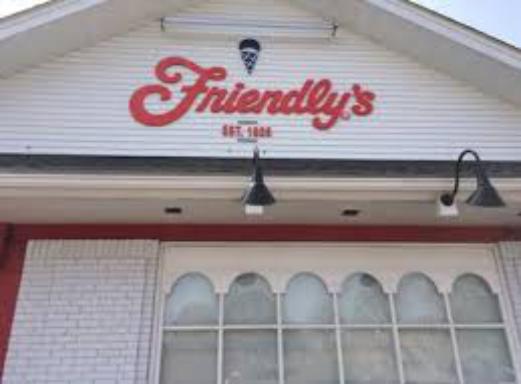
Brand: Friendly's
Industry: Food